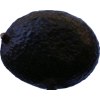
Label: black_avocado